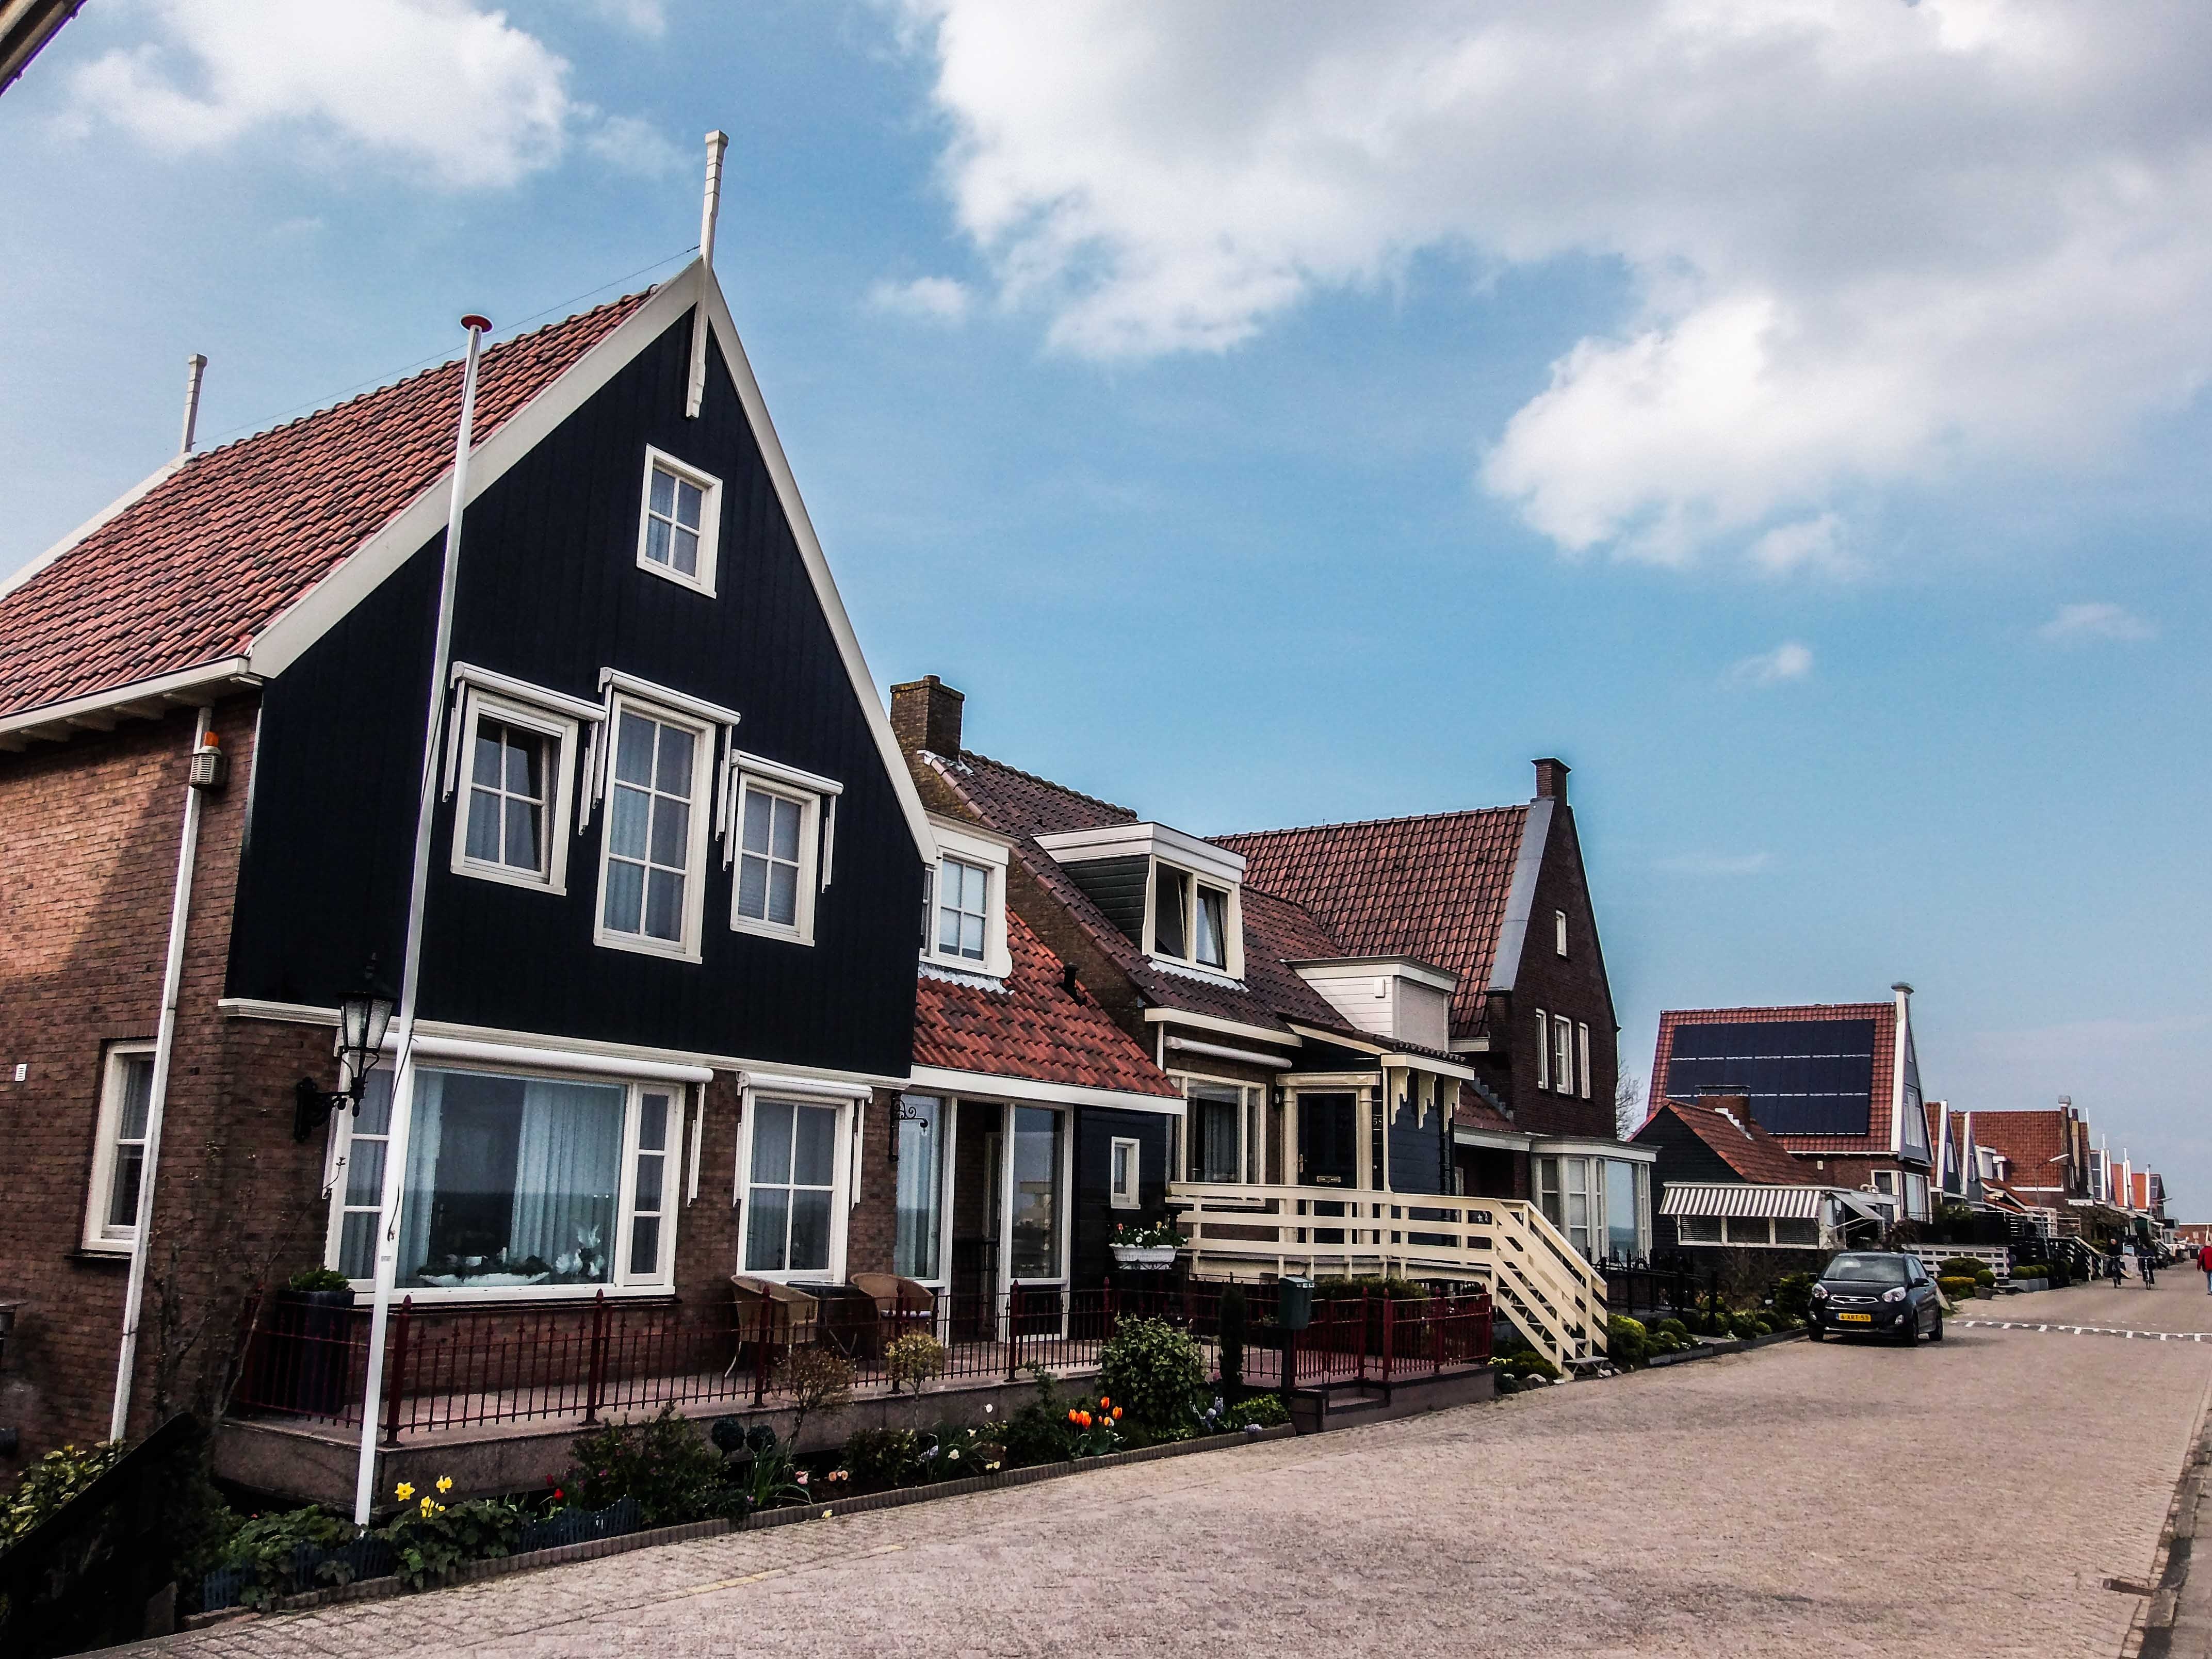
architecture, countryside, house, town, roof, building, home, vacation, village, suburb, cottage, facade, property, contrast, netherlands, history, estate, neighbourhood, n plavka, residential area